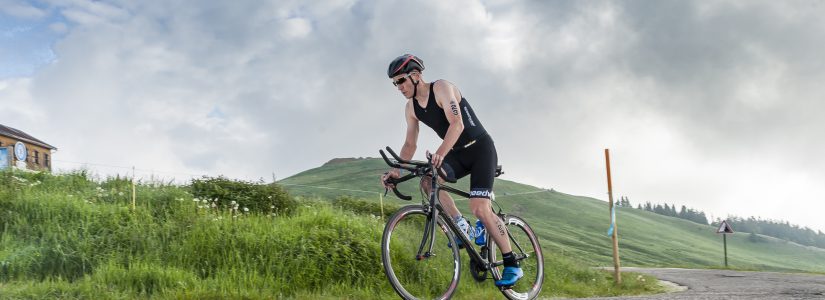
Gender: men